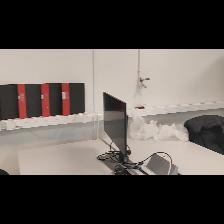
Label: NonHuman